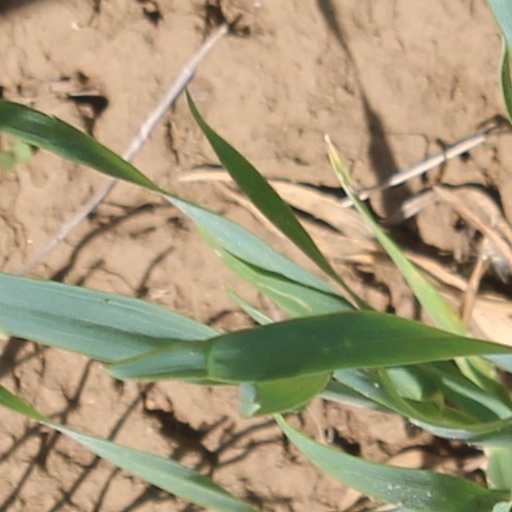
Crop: wheat